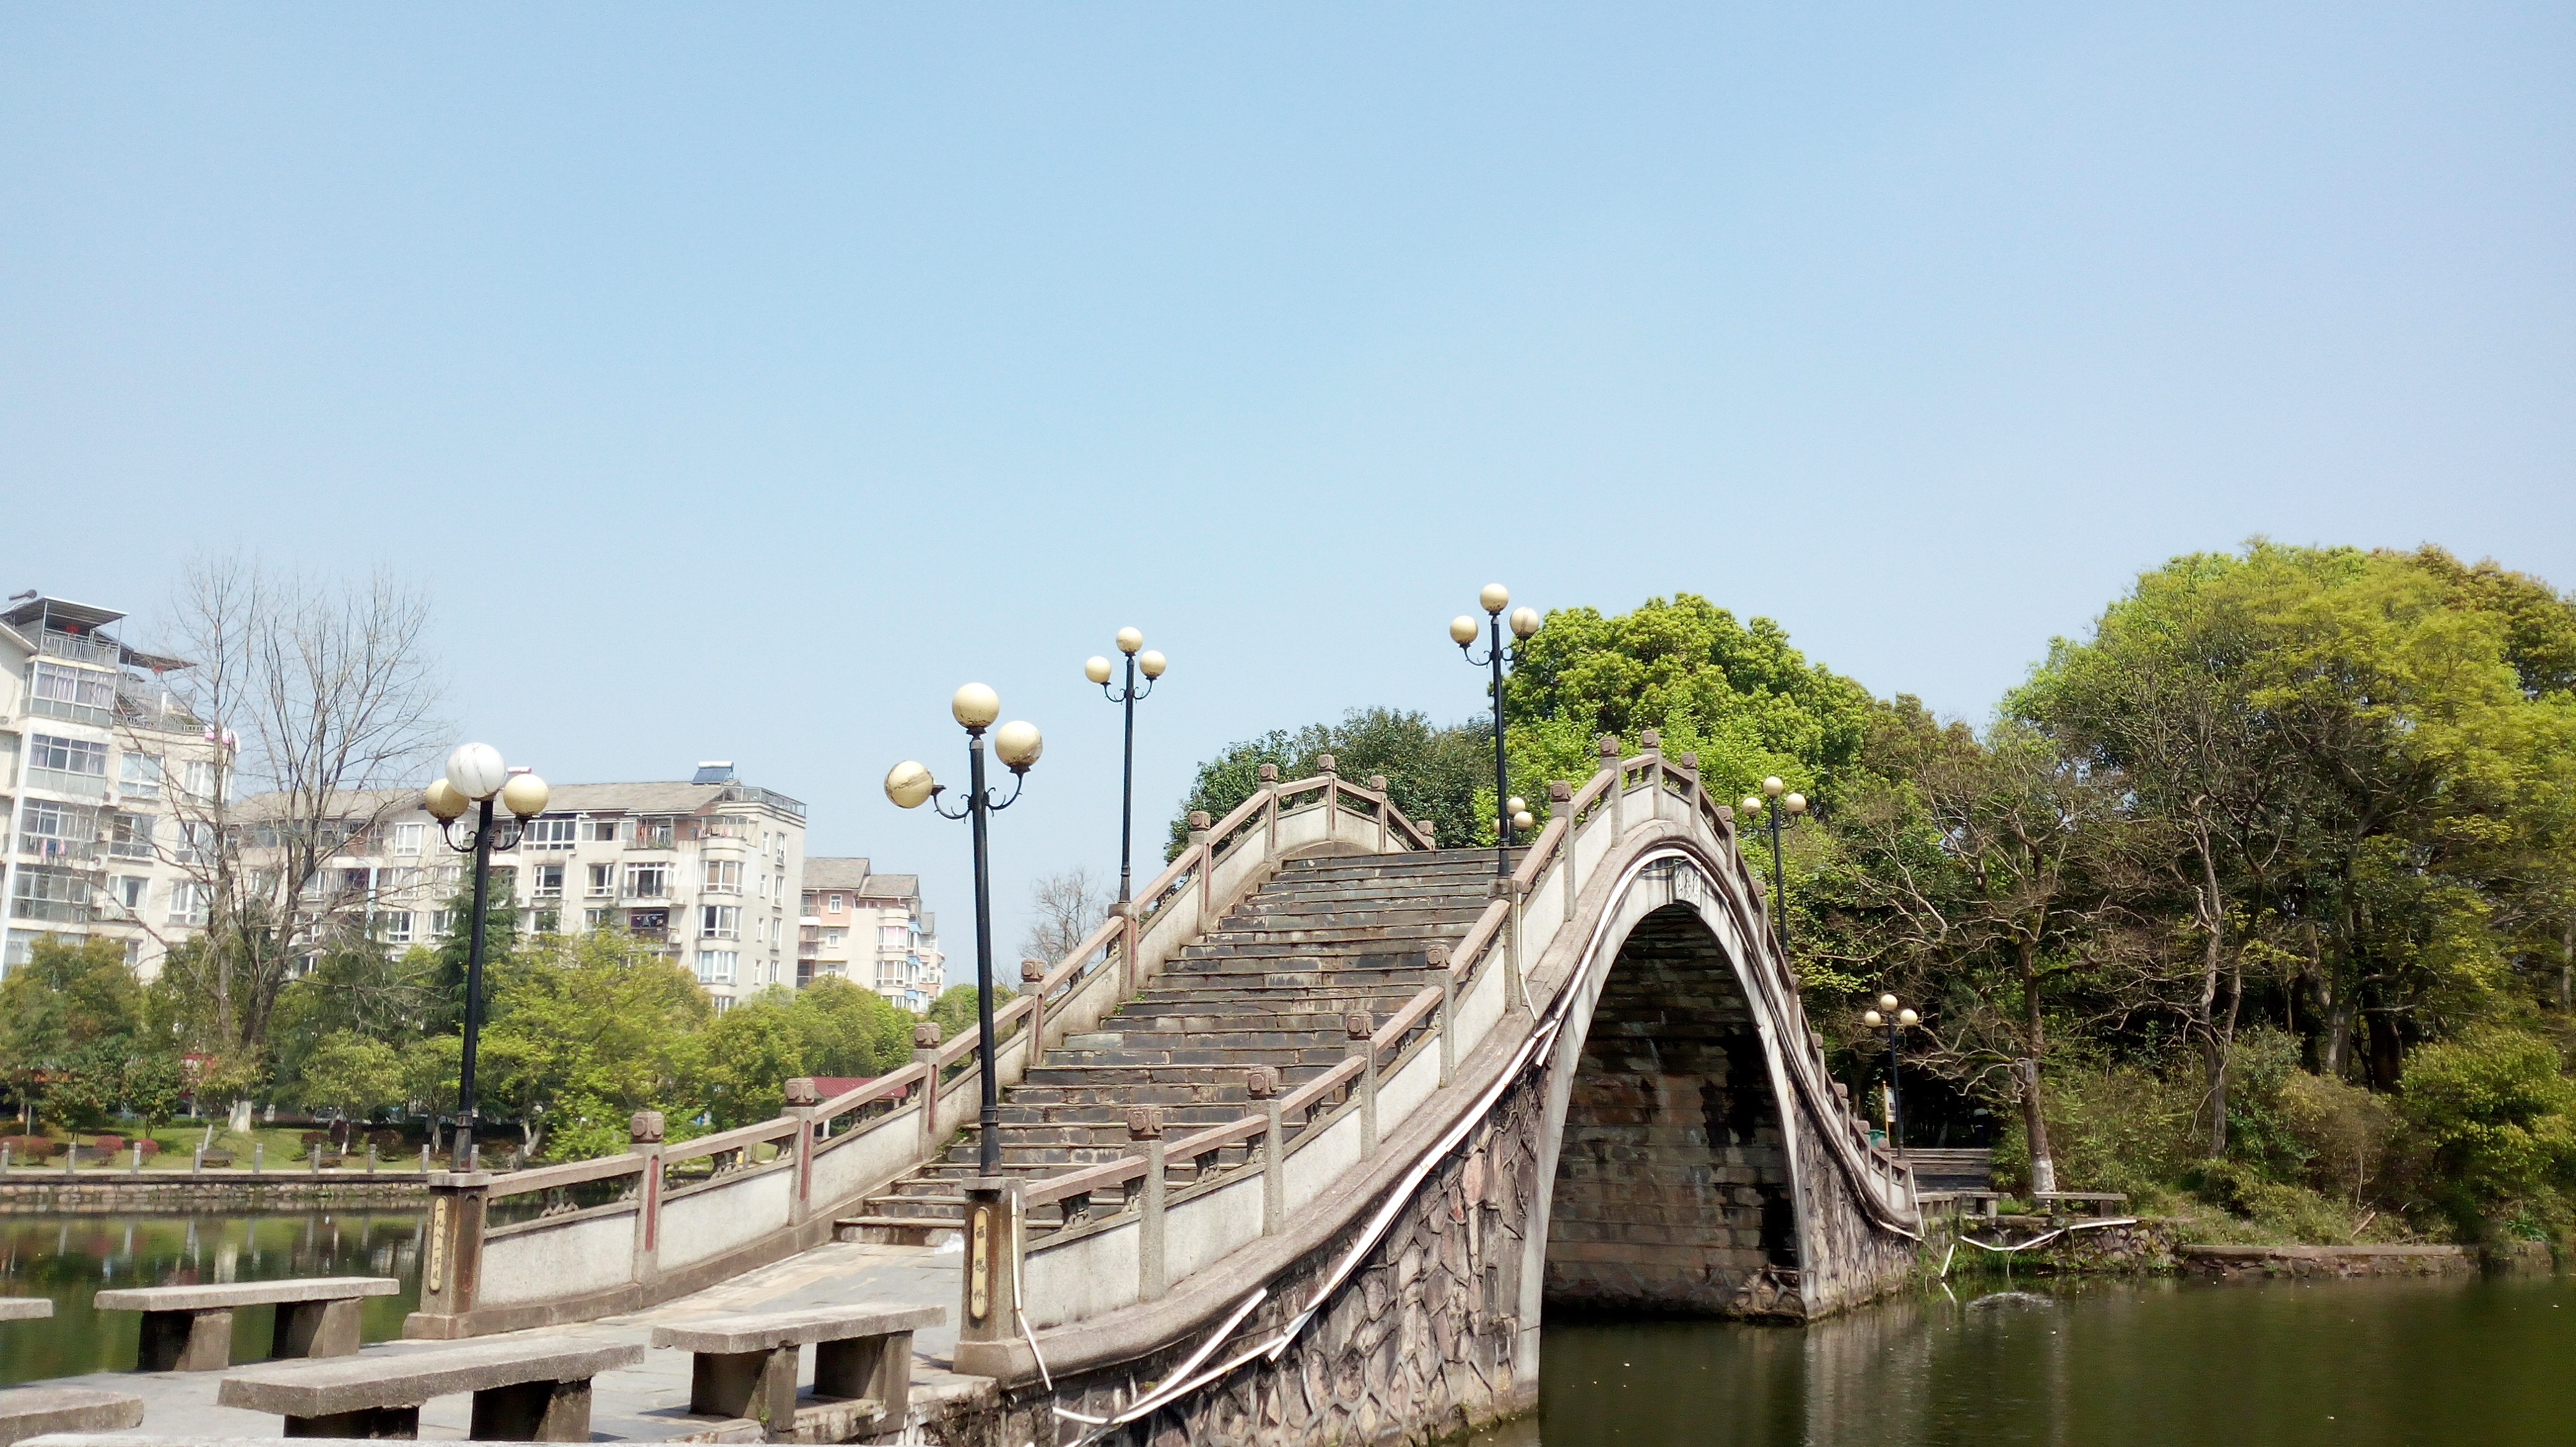
bridge, lake, river, canal, stone, park, asia, landmark, waterway, style, the scenery, arch bridge, ishibashi, fuzhou people's park, multi bridge, nonbuilding structure